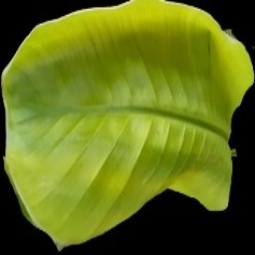
Label: Sulphur